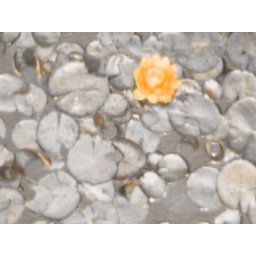
A pink flower of a lily pond taken in sepia, taken on a LG 6100 camera phone